SVT-40

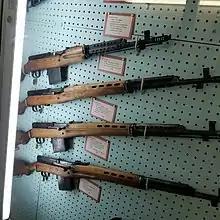
SVT rifles at the J.M. Davis Arms and Historical Museum

Germany captured several hundred thousand SVTs from the Eastern Front. As the Germans were short of self-loading rifles themselves, SVT-38 and 40s, designated respectively as Selbstladegewehr 258(r) and Selbstladegewehr 259(r) by the Wehrmacht, saw widespread use by Germany. The study of the SVT's gas-operated action also aided in the development of the German Gewehr 43 rifle.